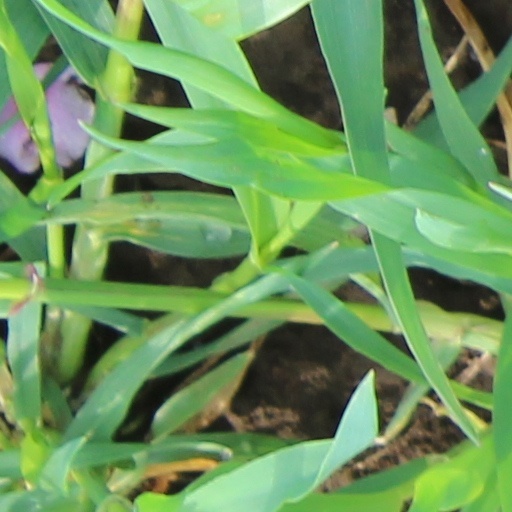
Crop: wheat